Medieval cuisine

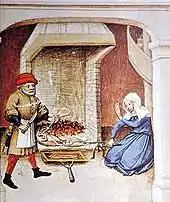
Fowl roasting on a spit. A shallow basin collects the drippings to use in sauces or for basting; "The Decameron", Flanders, 1432.

In most households, cooking was done on an open hearth in the middle of the main living area, to make efficient use of the heat. This was the most common arrangement, even in wealthy households, for most of the Middle Ages, where the kitchen was combined with the dining hall. Toward the Late Middle Ages a separate kitchen area began to evolve. The first step was to move the fireplaces toward the walls of the main hall, and later to build a separate building or wing that contained a dedicated kitchen area, often separated from the main building by a covered arcade. This way, the smoke, odors and bustle of the kitchen could be kept out of sight of guests, and the fire risk lessened. Few medieval kitchens survive as they were "notoriously ephemeral structures".